List of dopaminergic drugs

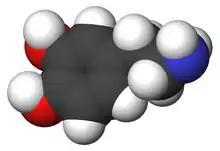
Dopamine

This is a list of dopaminergic drugs. These are pharmaceutical drugs, naturally occurring compounds and other chemicals that influence the function of the neurotransmitter dopamine.